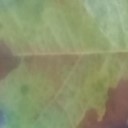
Label: Leaf_rust